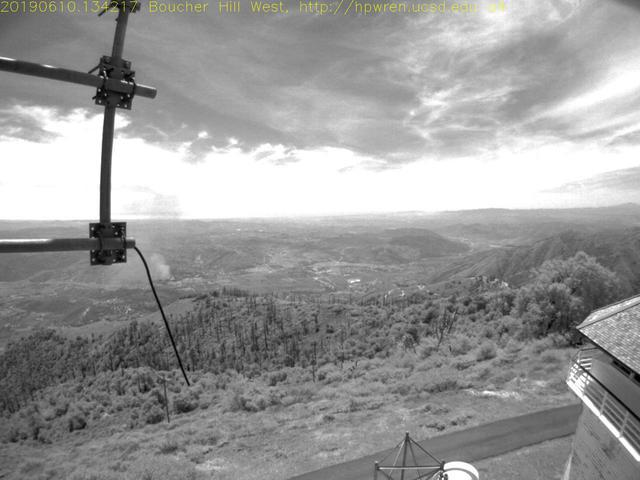
Fire: no
Smoke: yes